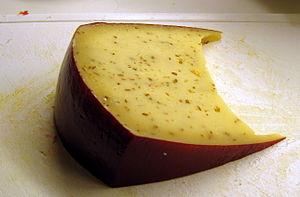
La cuisine néerlandaise est particulièrement inspirée par le passé agricole des Pays-Bas. Bien que la cuisine varie selon les régions avec des produits spécifiques, il existe un certain nombre de plats et ingrédients typiquement néerlandais. Les plats et repas néerlandais sont souvent nutritifs et copieux car ils sont adaptés au travail qui fut essentiellement physique dans le passé aux Pays-Bas. Le pays est réputé pour ses nombreuses variétés de fromages. La cuisine néerlandaise accorde une place importante aux légumes par rapport à la viande comme dans la plupart des cuisines d'Europe du Nord.